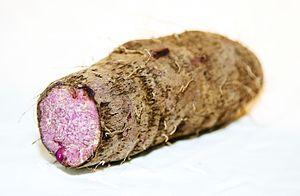
Dioscorea alata tuber, Marché du Chaudron, Saint-Denis de La Réunion